TPC-C

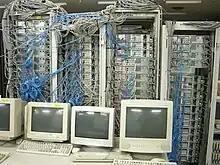
TPC-C measurement in a testing lab,

TPC-C, short for Transaction Processing Performance Council Benchmark C, is a benchmark used to compare the performance of online transaction processing (OLTP) systems. This industry standard was published in August 1992, and eventually replaced the earlier TPC-A, which was declared obsolete in 1995. It has undergone a number of changes to keep it relevant as computer performance grew by several orders of magnitude, with the current version , 5.11, released in 2010. In 2006, a newer OLTP benchmark was added to the suite, TPC-E, but TPC-C remains in widespread use.